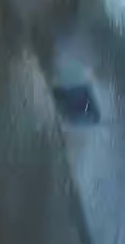
Face region: eyes (orbital_tightening_and_eye_area)
Pain indicator: moderately_present